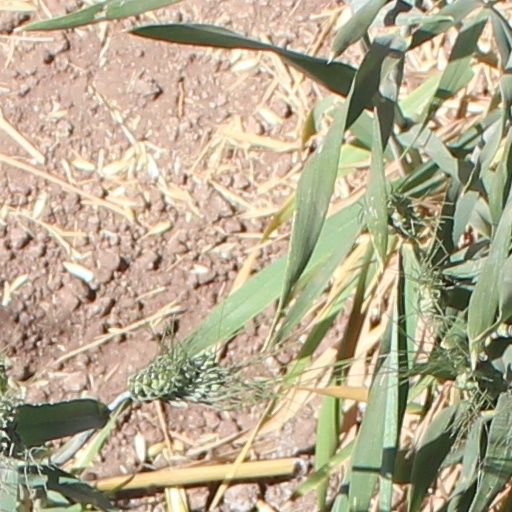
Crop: wheat